Whipple (spacecraft)

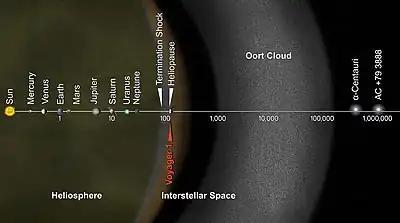
This is a logarithmic graph showing approximately the predicted range of the Oort cloud. The combination of small size and distance have left these objects beyond the capabilities of existing optical telescopes.

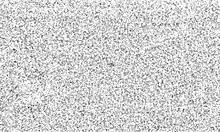
This observation of Halley's Comet in 2003 at 28 AU from the Sun illustrates the difficulty in observing objects as they grow more distant and faint. In this view the background stars have been removed by image processing. "Whipple" would try to detect comet sized objects out to .

Whipple was a proposed space observatory in the NASA Discovery Program. The observatory would try to search for objects in the Kuiper belt and the theorized Oort cloud by conducting blind occultation observations. Although the Oort cloud was hypothesized in the 1950s, it has not yet been directly observed. The mission would attempt to detect Oort cloud objects by scanning for brief moments where the objects would block the light of background stars.